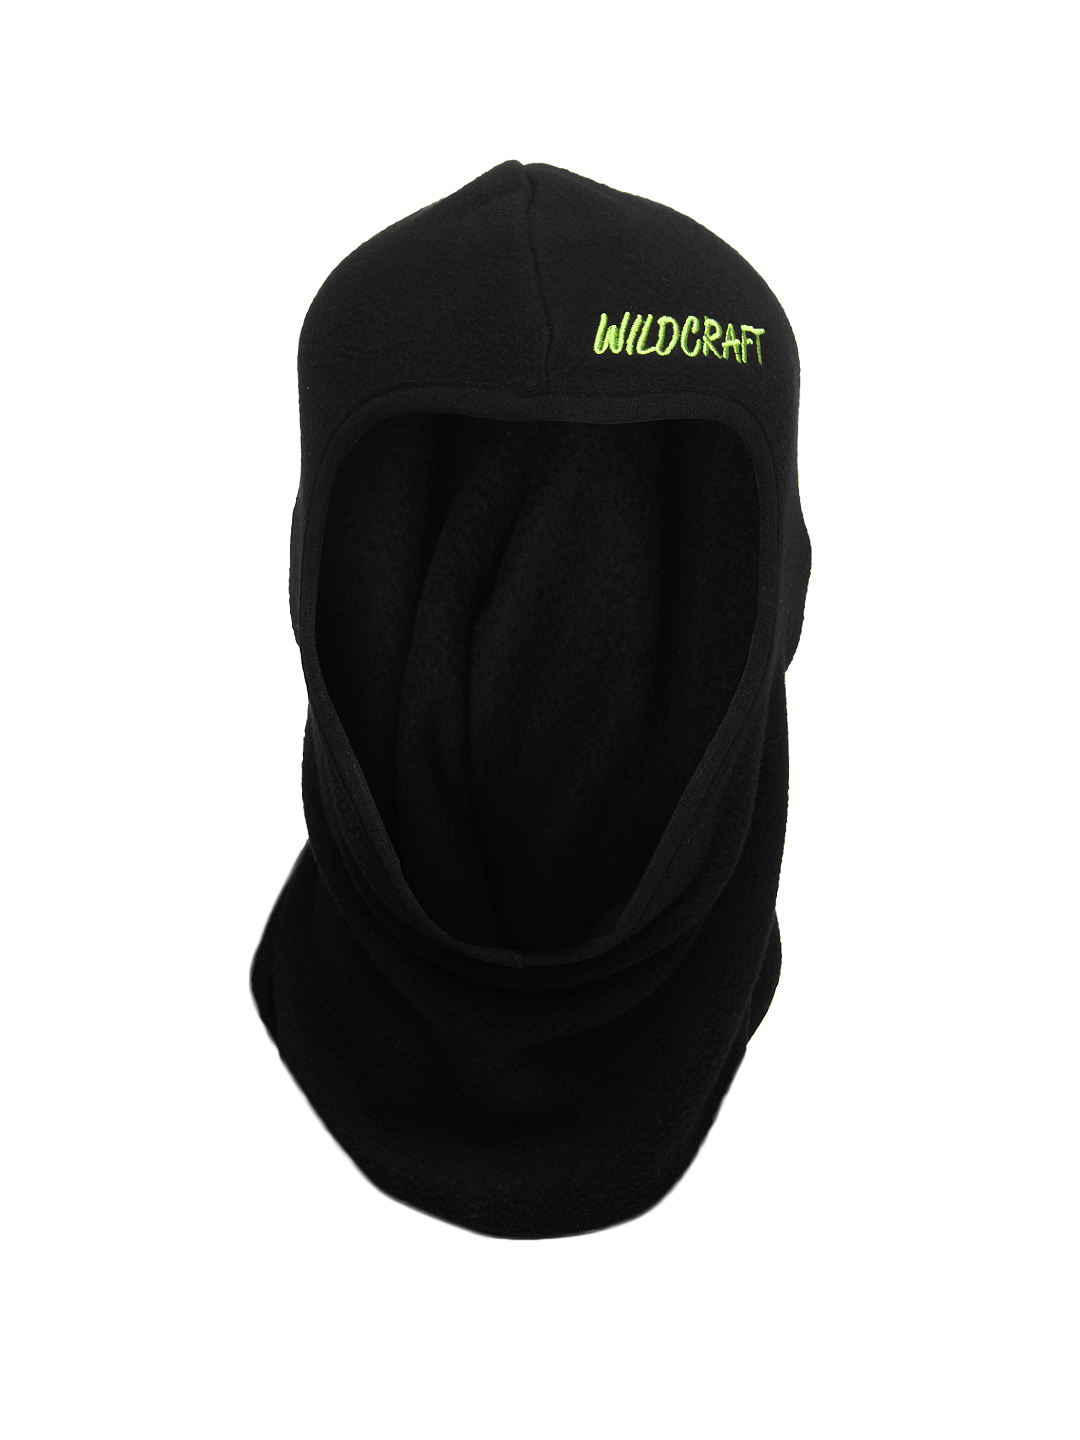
Wildcraft Men Black Balaclava Cap
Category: Accessories / Headwear / Caps
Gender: Men
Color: Black
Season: Fall 2012
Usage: Casual